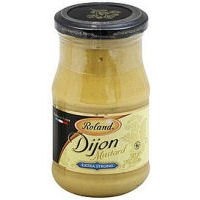
Item Name: Roland Mustard Dijon, Extra Strong 13 OZ (Pack of 12)12
Product Description: Roland Dijon Mustard
Value: 156.0
Unit: Fl Oz

Price: 12.94